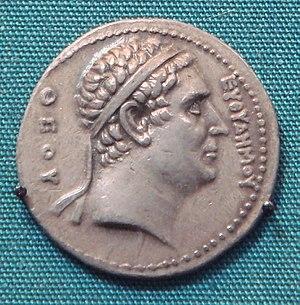
Euthydème Iᵉʳ ou Euthydemos ou Euthydmus est un souverain de la Bactriane grecque, qui règne de 223 à 200 ou 195 av. J.-C.